Chlamisus

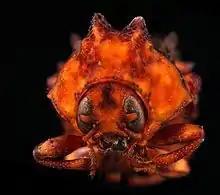
"Chlamisus"

Chlamisus, sometimes known as the cloaked warty leaf beetles, is a genus of warty leaf beetles in the family Chrysomelidae. There are more than 90 described species in "Chlamisus".